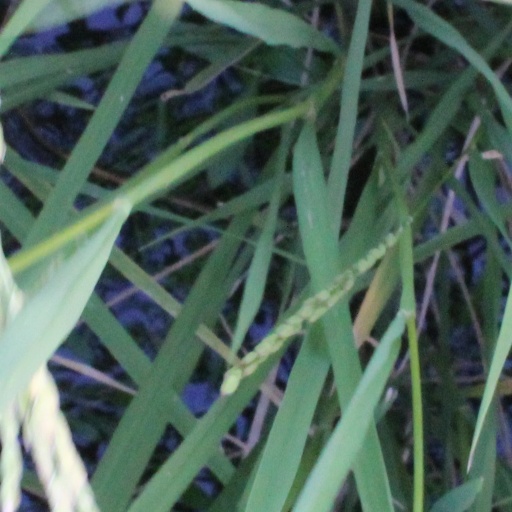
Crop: rice